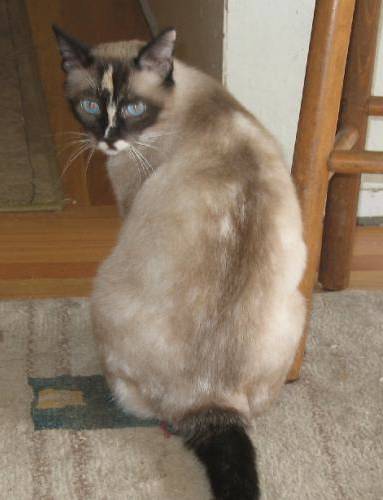
Label: cat